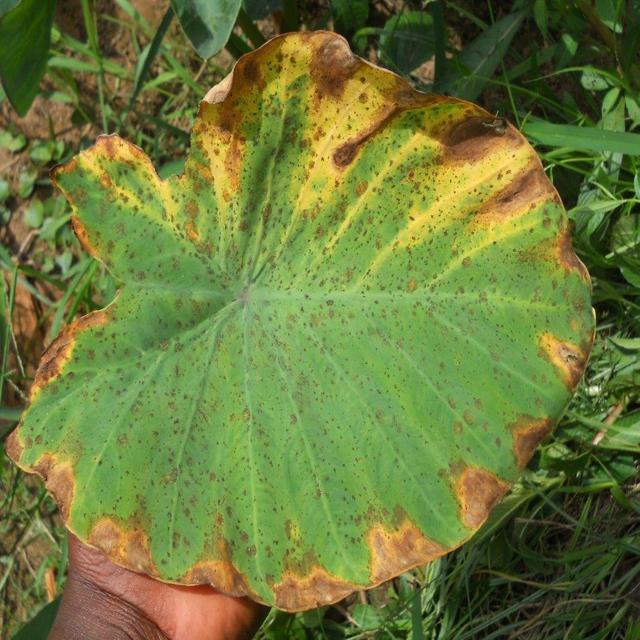
Label: Mid_Blight